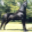
Label: horse